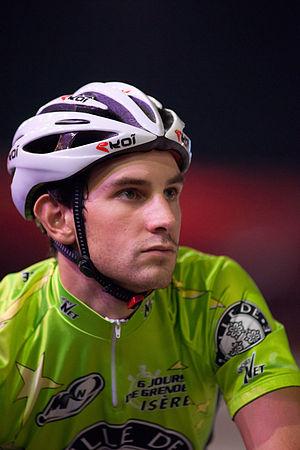
Morgan Kneisky au Six jours de Grenoble.jpg
Morgan Kneisky, né le 31 août 1987 à Besançon, est un coureur cycliste français. Professionnel entre 2010 et juin 2020, il possède plusieurs titres de champion du monde de cyclisme sur piste à son palmarès, celui du scratch obtenu en 2009 et ceux de la course à l'américaine gagnés en 2013 avec Vivien Brisse, 2015 avec Bryan Coquard et 2017 avec Benjamin Thomas. Il est aussi vainqueur de la Coupe du monde du scratch en 2010 et quadruple champion de France de cyclisme sur piste.
Les Six Jours de Grenoble sont une course cycliste sur piste, auparavant course de six jours, organisée chaque année en novembre depuis 1971. Cette compétition fut créée par Georges Cazeneuve grâce au travail que réalisa le journaliste Albert Fontaine afin de doter d'une piste cycliste le palais des sports de Grenoble. En France, il reste jusqu'en 2014 le seul rendez-vous cycliste de ce type. Il en fut présenté dans d'autres villes. Durant son existence, il se dispute au palais des sports de Grenoble chaque année. Les épreuves présentes sont le keirin, 500 mètres lancé ou record du tour.